List of tourist attractions and events in Visakhapatnam

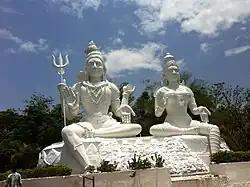
The Kailasagiri is the famous tourist place in Andhra Pradesh

Visakhapatnam is the largest City of the Indian state Andhra Pradesh and asll so called as City of Destiny in the state of Andhra Pradesh compare to other cities Visakhapatnam has more tourist places and total tourism income of the state Visakhapatnam tourisam contributes 40% of the income. Central Visakhapatnam has main tourist places like RK Beach, Beach Road, Kailasagiri and APSRTC runs special tourist buses for city tour.